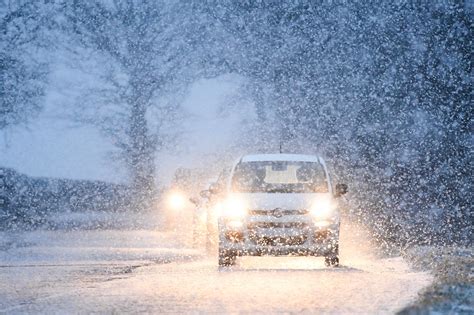
Weather: snow or frosty